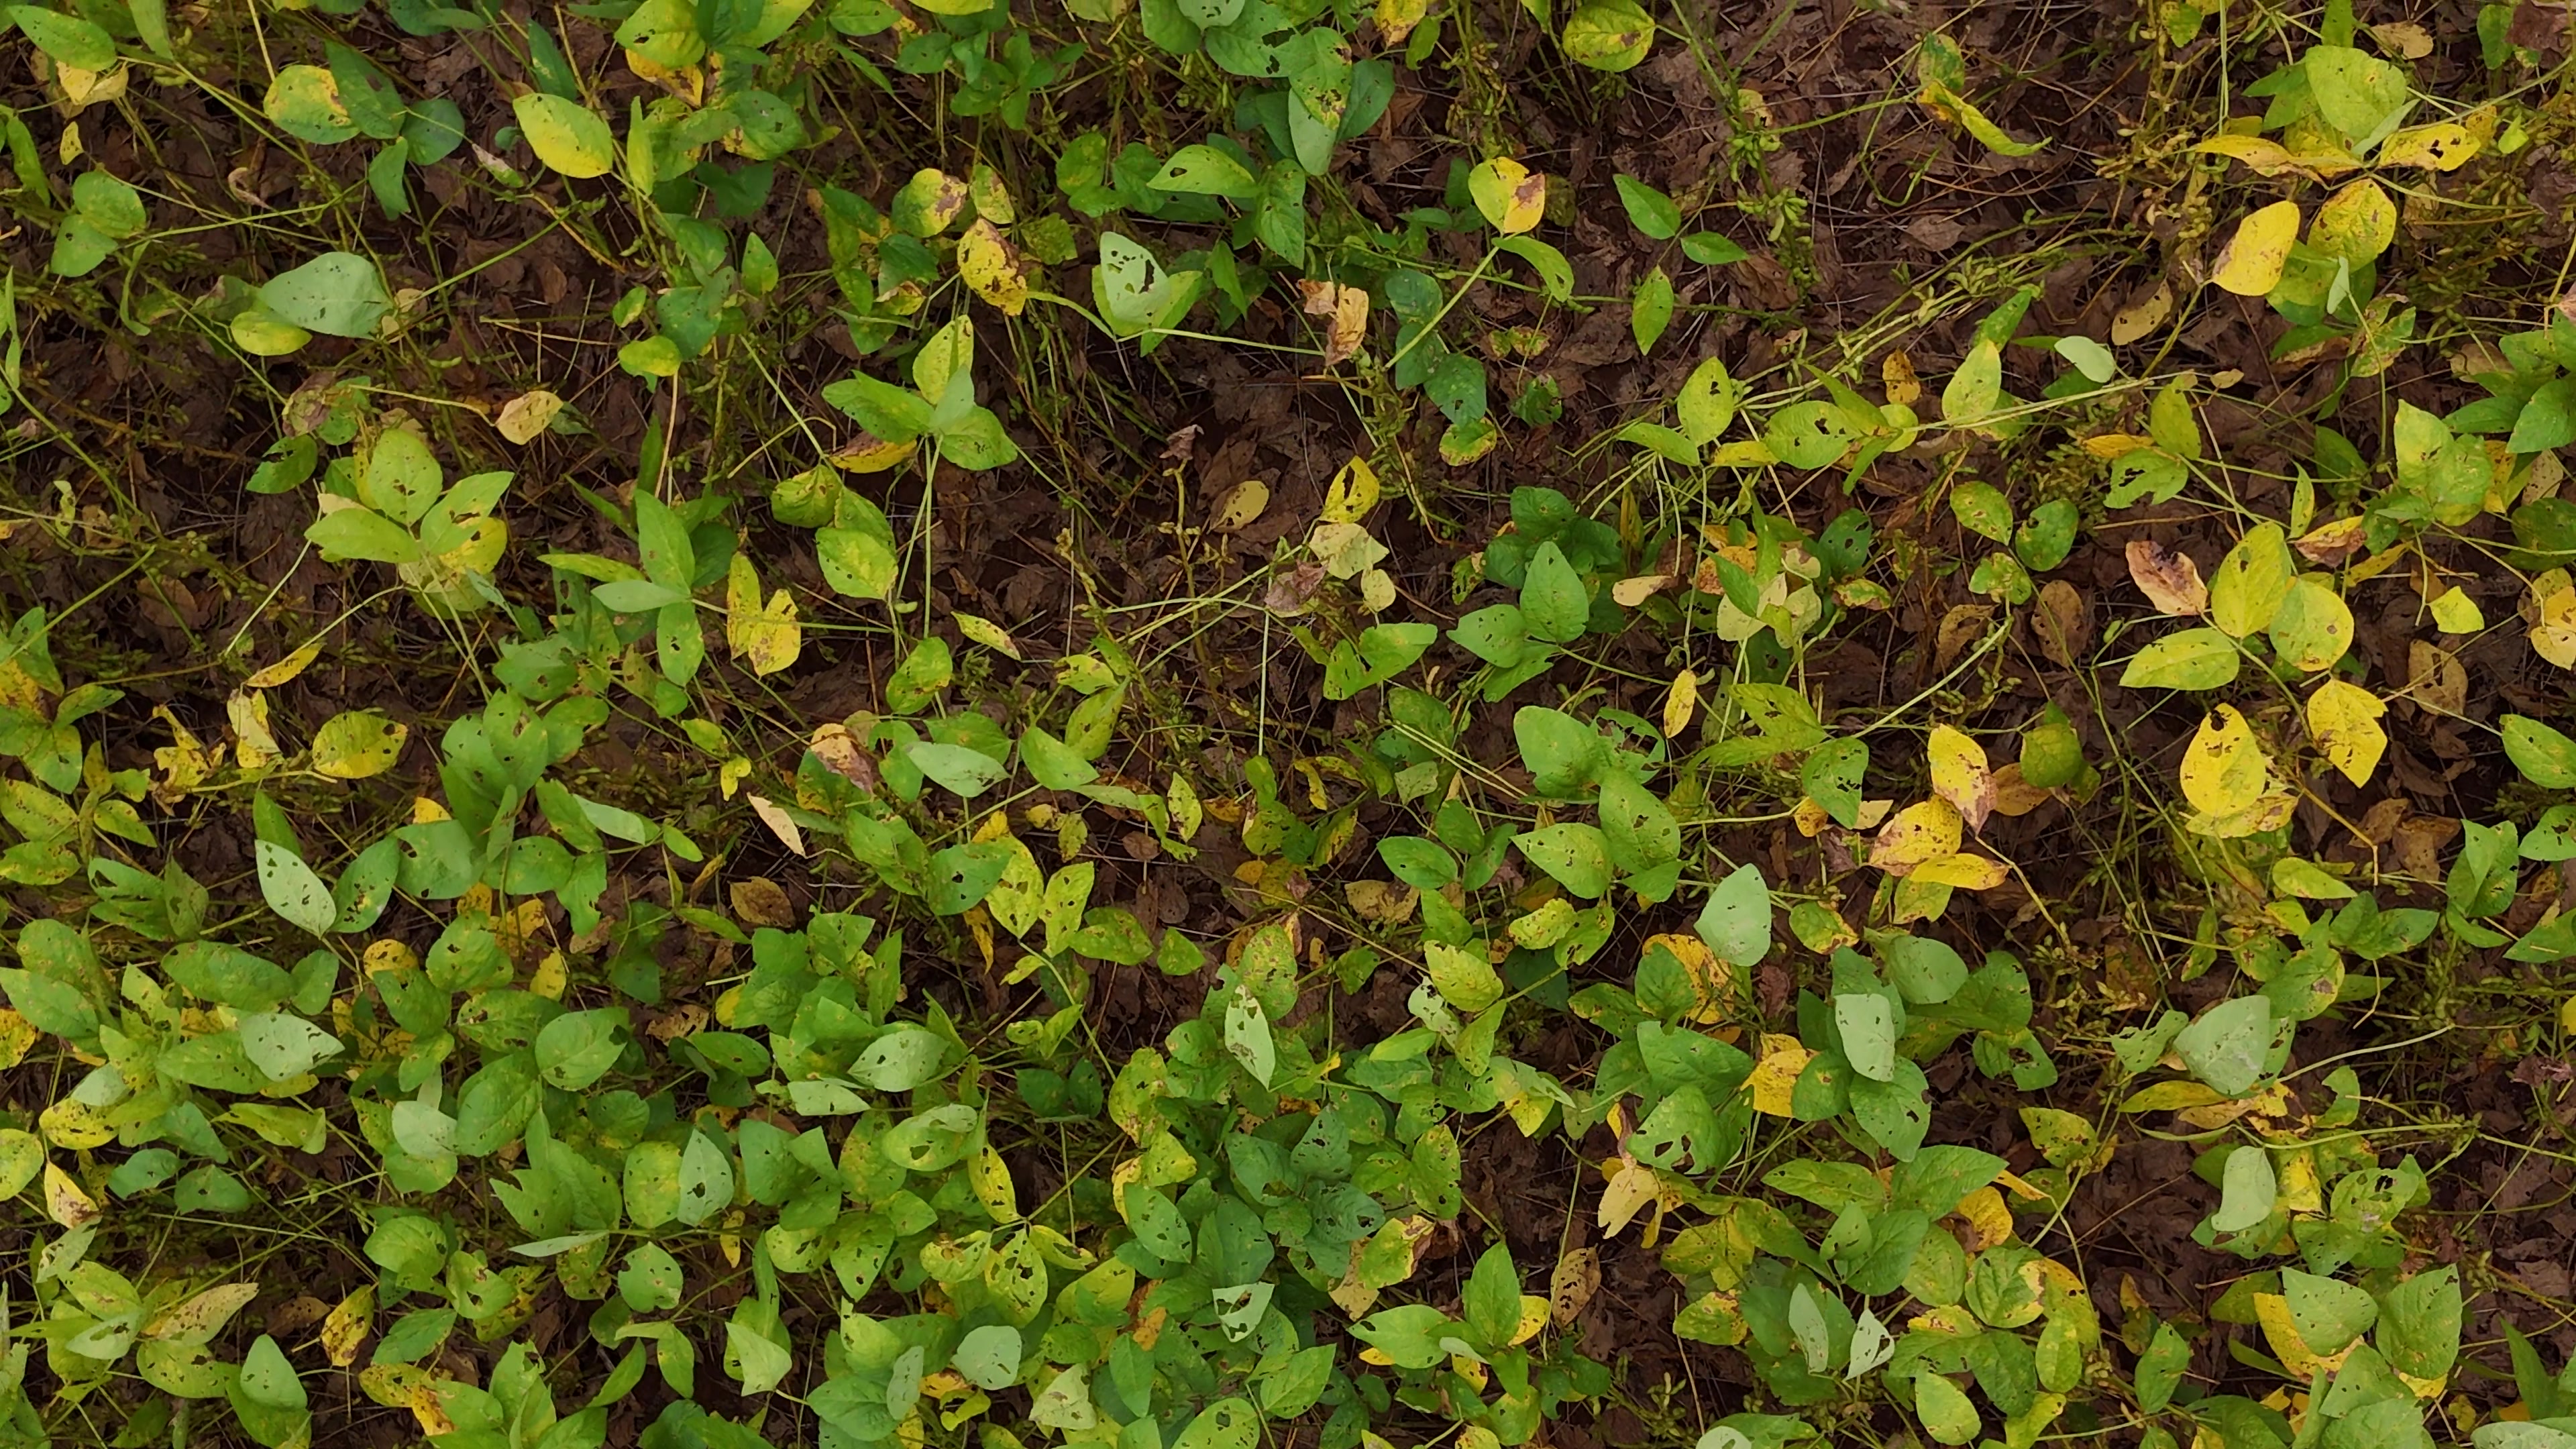
Label: Rust